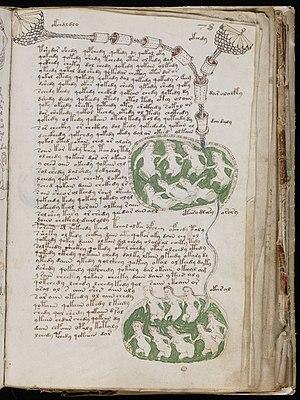
Une écriture non déchiffrée est un système d'écriture présent sur un certain nombre de documents archéologiques, mais dont le sens n'est pas connu. Le terme « système d'écriture » est ici employé de manière extensive pour désigner des séquences de glyphes qui semblent posséder la symbolique représentationnelle d'une écriture, mais qui peuvent inclure des systèmes qui sont largement artistiques et ne sont pas de véritables écritures.
Le manuscrit de Voynich est un livre illustré anonyme rédigé dans une écriture à ce jour non déchiffrée et une langue non identifiée.